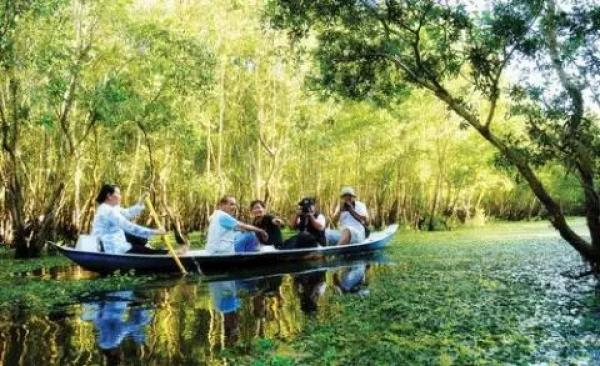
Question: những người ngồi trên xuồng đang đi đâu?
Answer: đi du lịch ở trong rừng